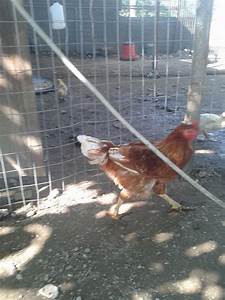
Label: chicken